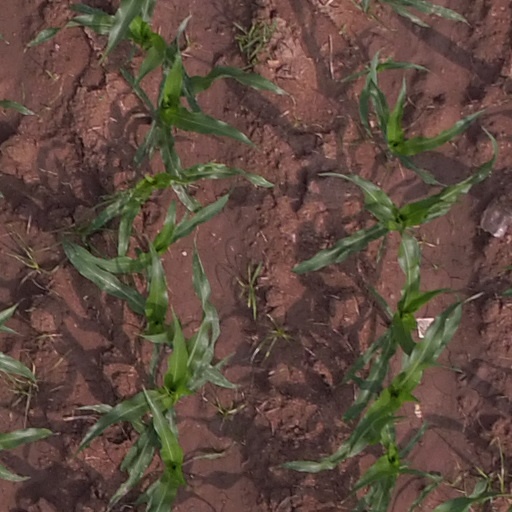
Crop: maize; corn